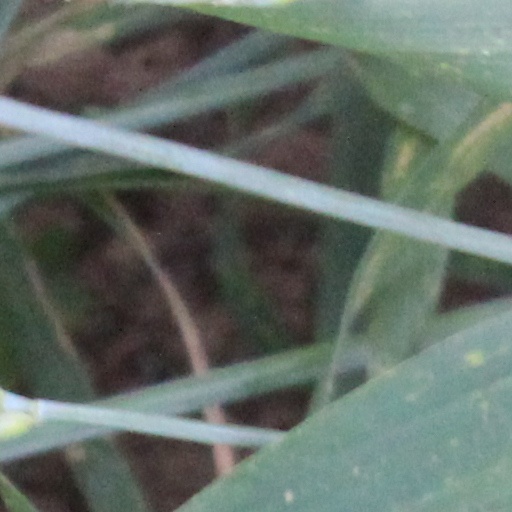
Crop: wheat